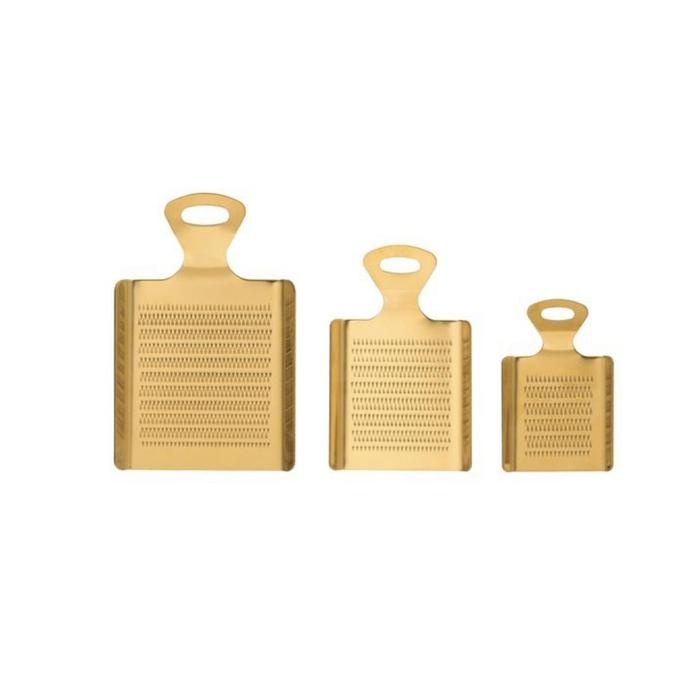
Grater Set/3
Stainless steel grater set.Ã‚Â Comes with 3 graters.Ã‚Â Gold Toned.
Brand: Bloomingville
Category: Home & Garden > Kitchen & Dining > Kitchen Tools & Utensils > Food Graters & Zesters